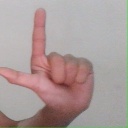
अक्षर: ल